Pointe de Givet National Nature Reserve

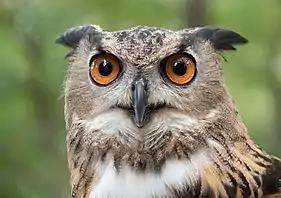
A Eurasian eagle-owl

The variety of natural environments provides habitats for more than 320 animal species, including insects, bats and birds.